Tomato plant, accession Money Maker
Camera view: bottom (45 deg); turntable rotation: 270 degrees
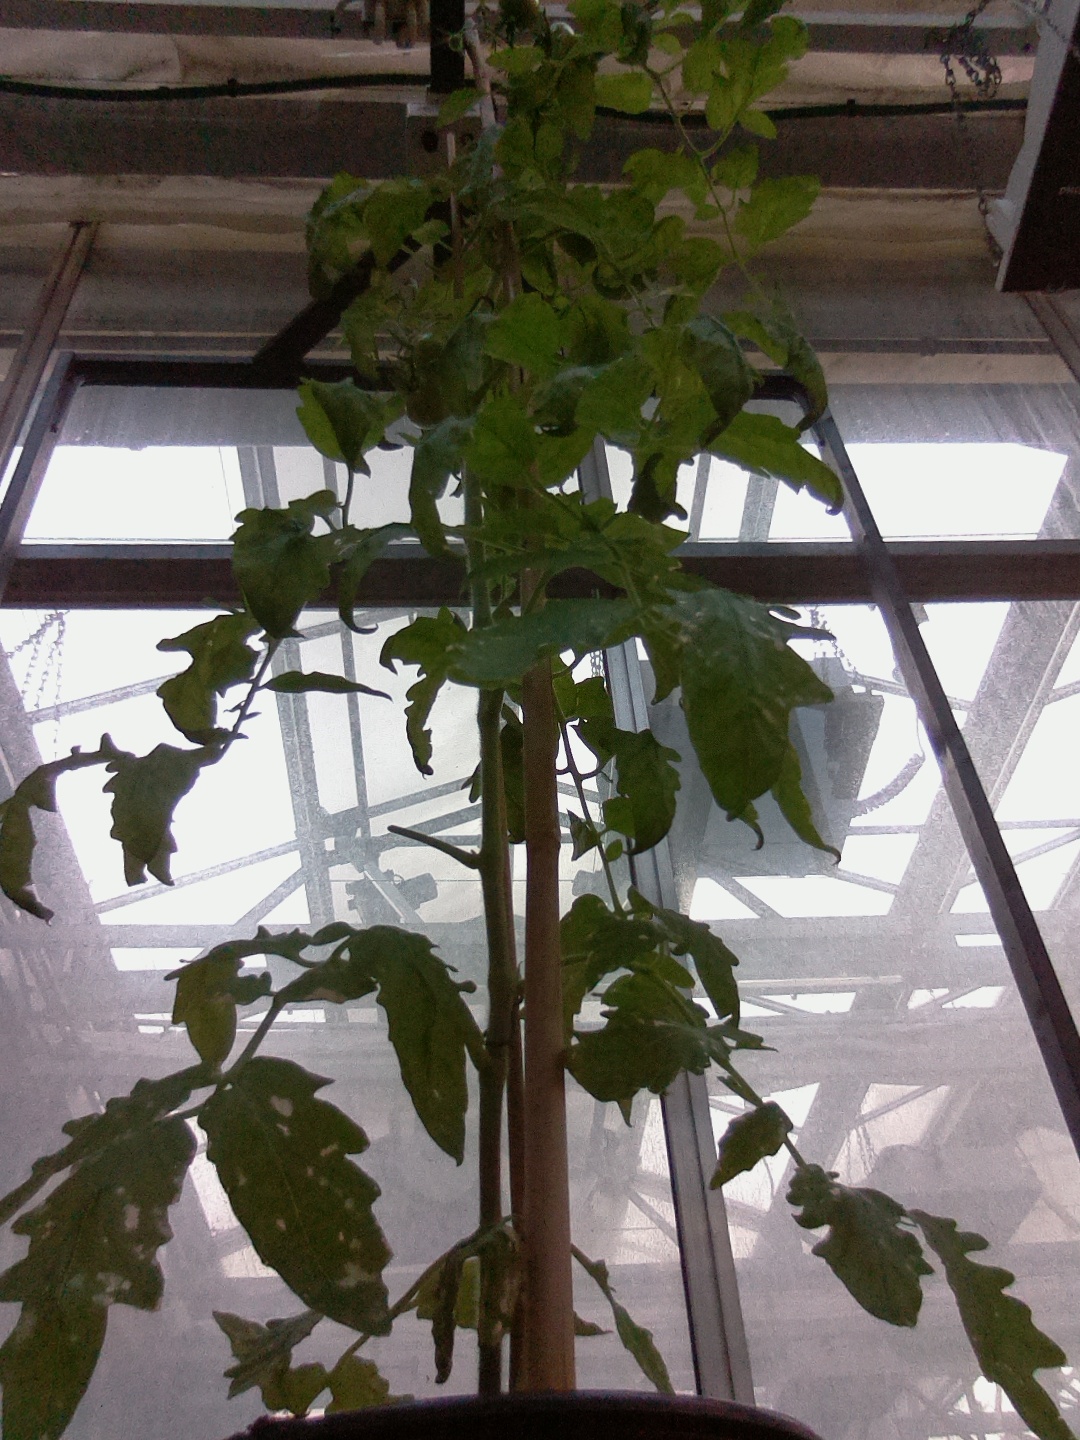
BBCH growth stage 73: 30%-40% of final fruit size